Bessemer process

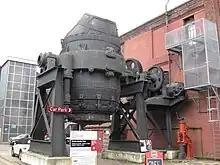
Bessemer converter, Kelham Island Museum, Sheffield, England (2010)

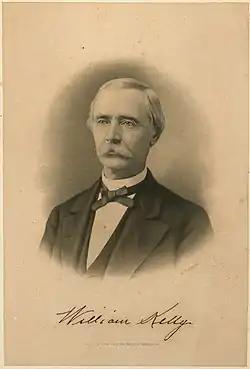
William Kelly is credited with experimenting with a similar process before Bessemer's patent.

In the early to mid-1850s, the American inventor William Kelly experimented with a method similar to the Bessemer process. Wagner